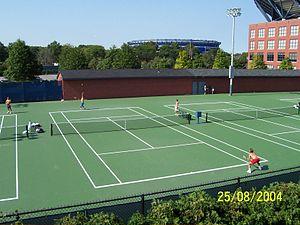
L'US Open de tennis est un tournoi de tennis se déroulant annuellement dans le parc municipal de Flushing Meadows-Corona Park à New York, au sein de l'USTA National Tennis Center. Appelé « US National Championships » jusqu'en 1967, il se joue depuis 1881 et a connu plusieurs implantations. D'abord joué à Newport, il déménage ensuite au sein du West Side Tennis Club avant de s'implanter à Flushing Meadows en 1978. D'abord uniquement ouvert aux hommes, les femmes font leur entrée dans le tournoi en 1887. À partir de 1968 et comme tous les autres tournois, il s'ouvre aux professionnels. Aux côtés du simple messieurs et simple dames se déroulent aussi des compétitions de double messieurs, double dames et double mixte. Le tournoi fait partie de la catégorie des tournois du Grand Chelem, comme l'Open d'Australie, les Internationaux de France de tennis et Wimbledon. L'US Open est la dernière levée de l'année et se joue traditionnellement entre la fin août et le début du mois de septembre.